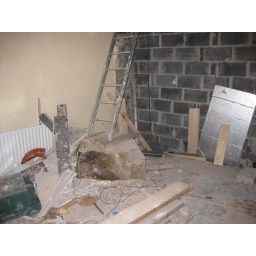
ladder is on rock that was in old wall